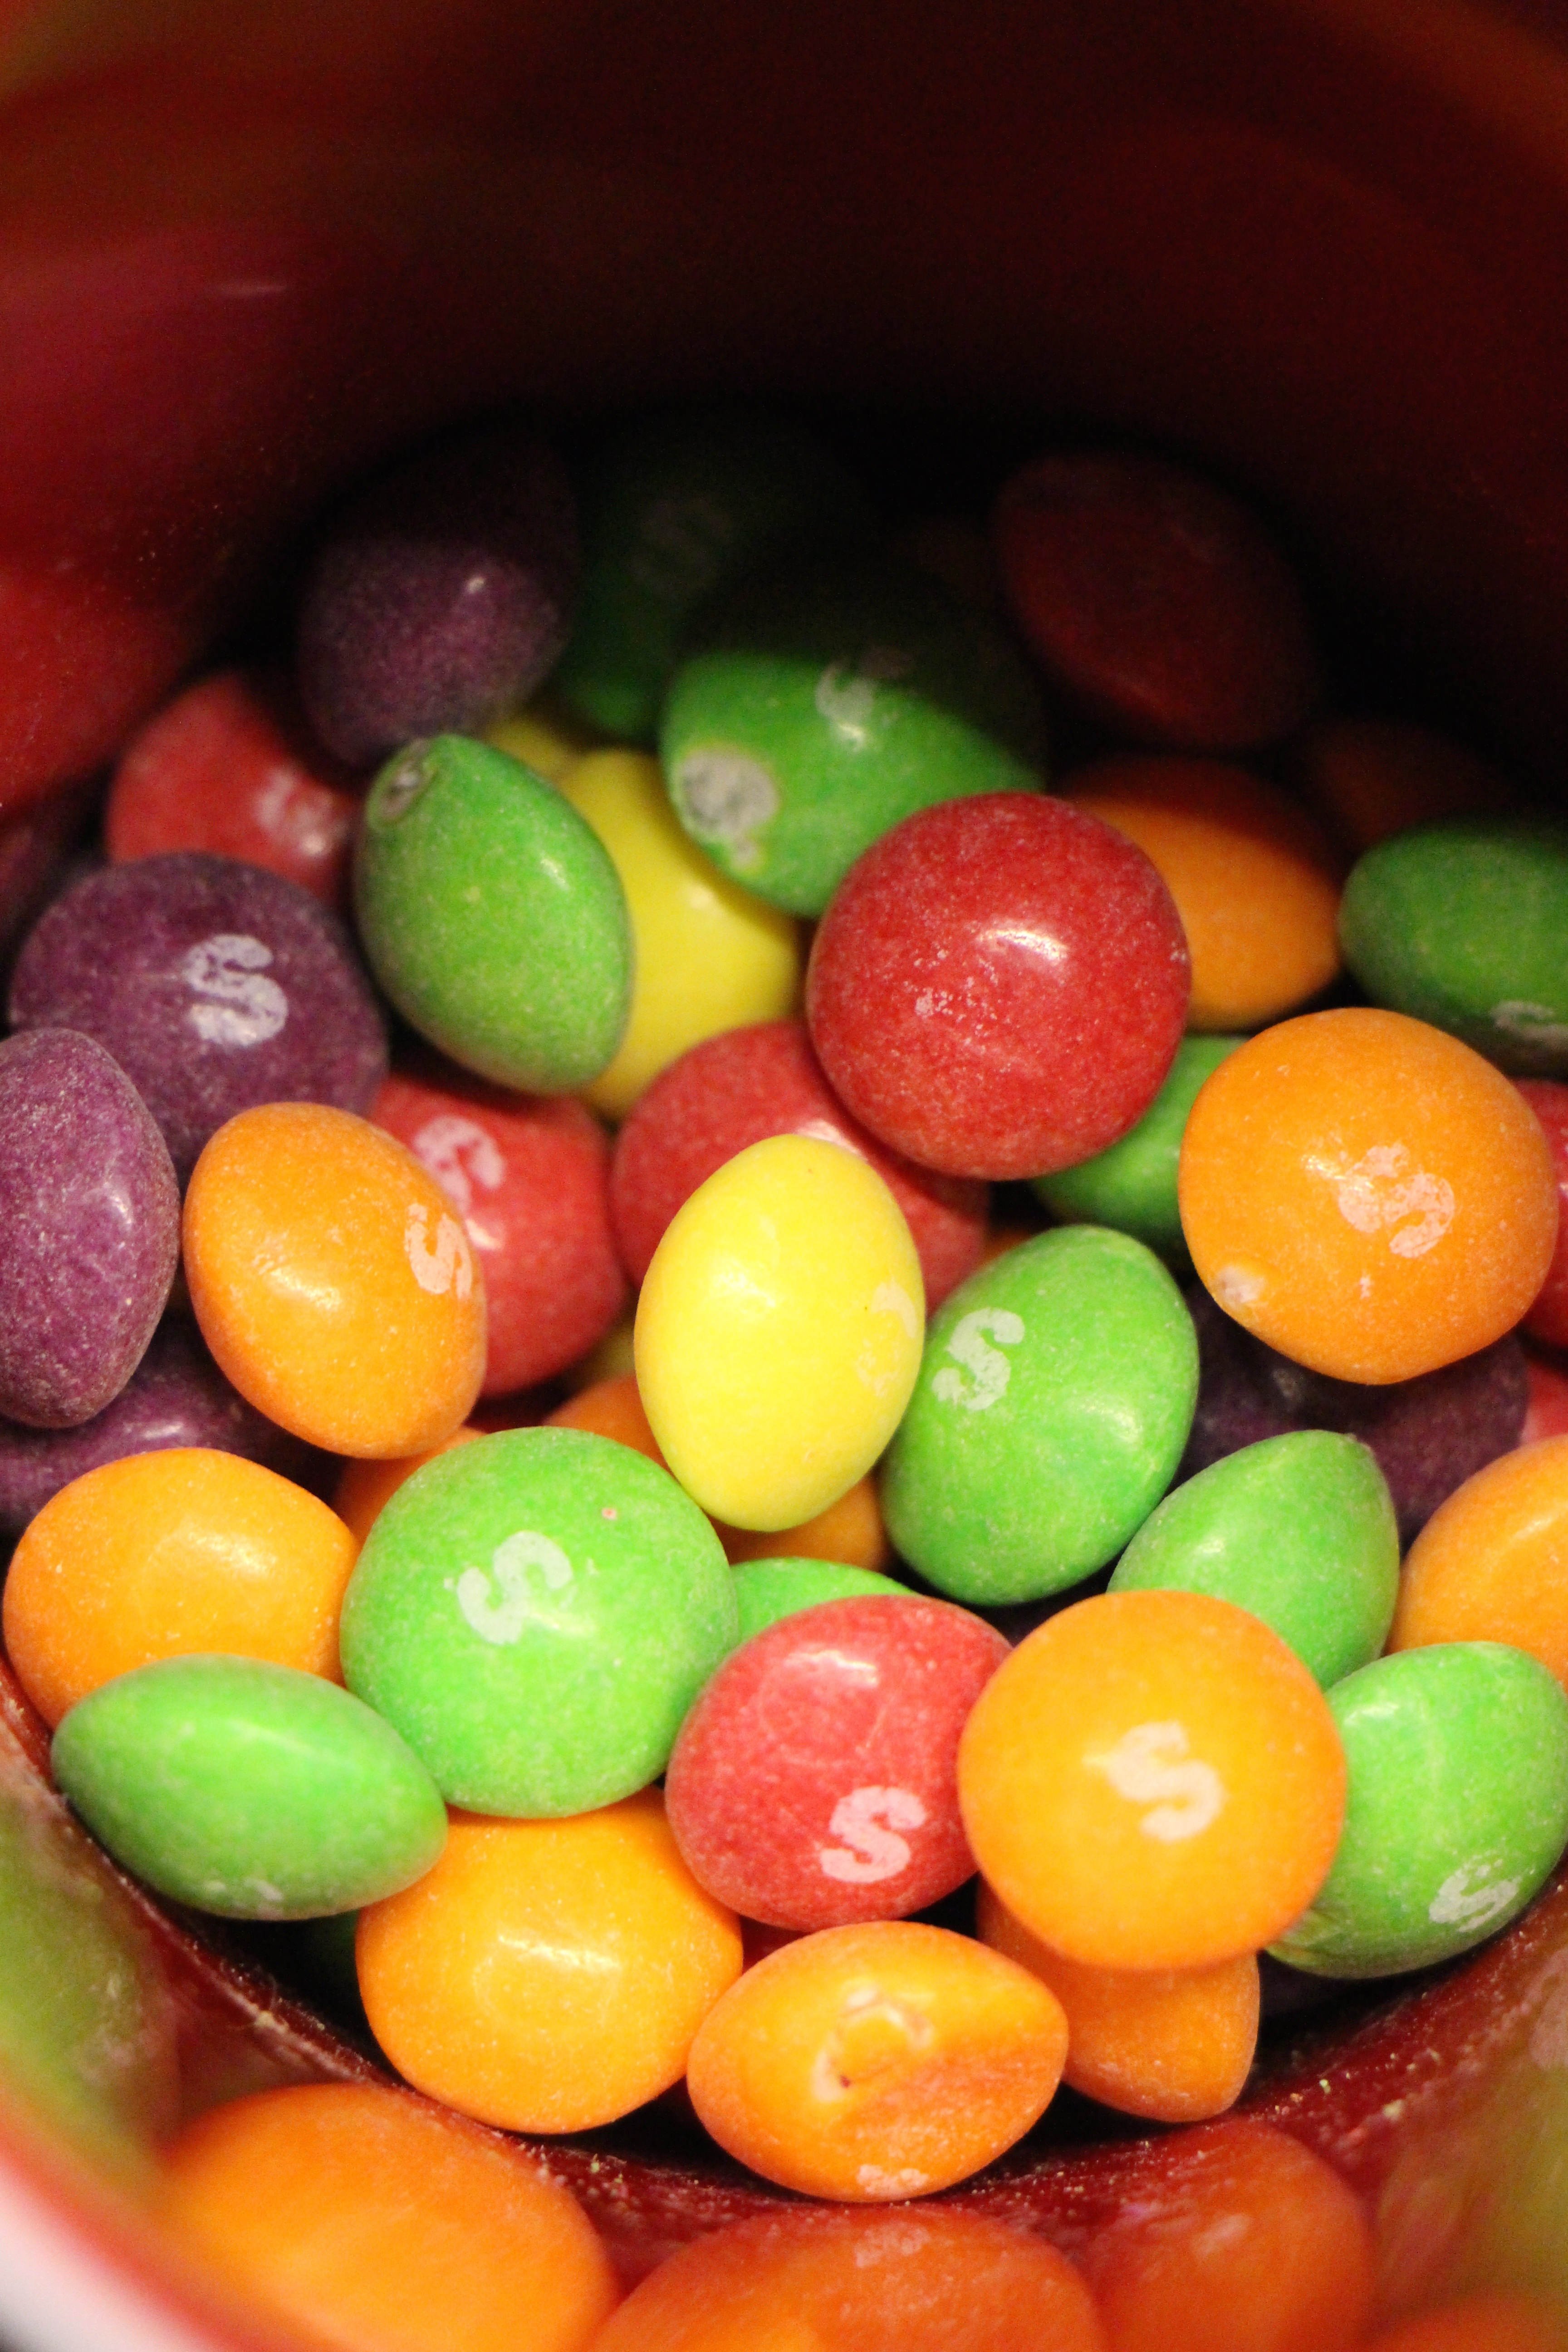
food, produce, colorful, dessert, candy, sweetness, smarties, confectionery, chocolate lentils, gumdrop, jelly bean